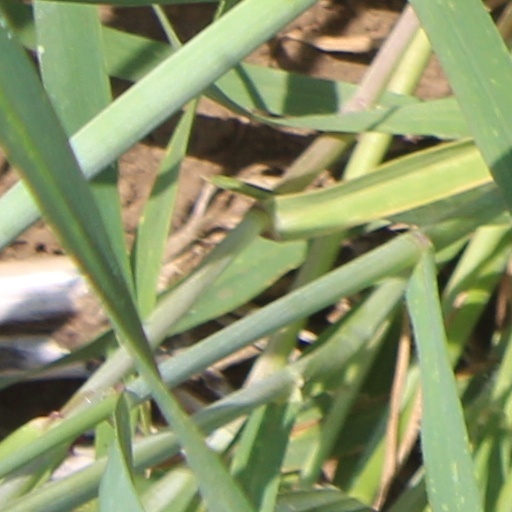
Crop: wheat